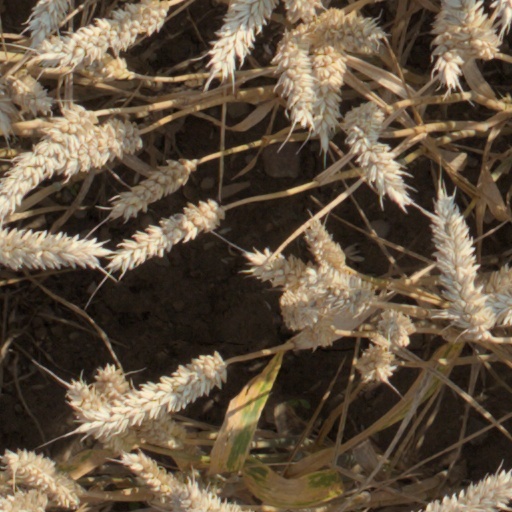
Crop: wheat